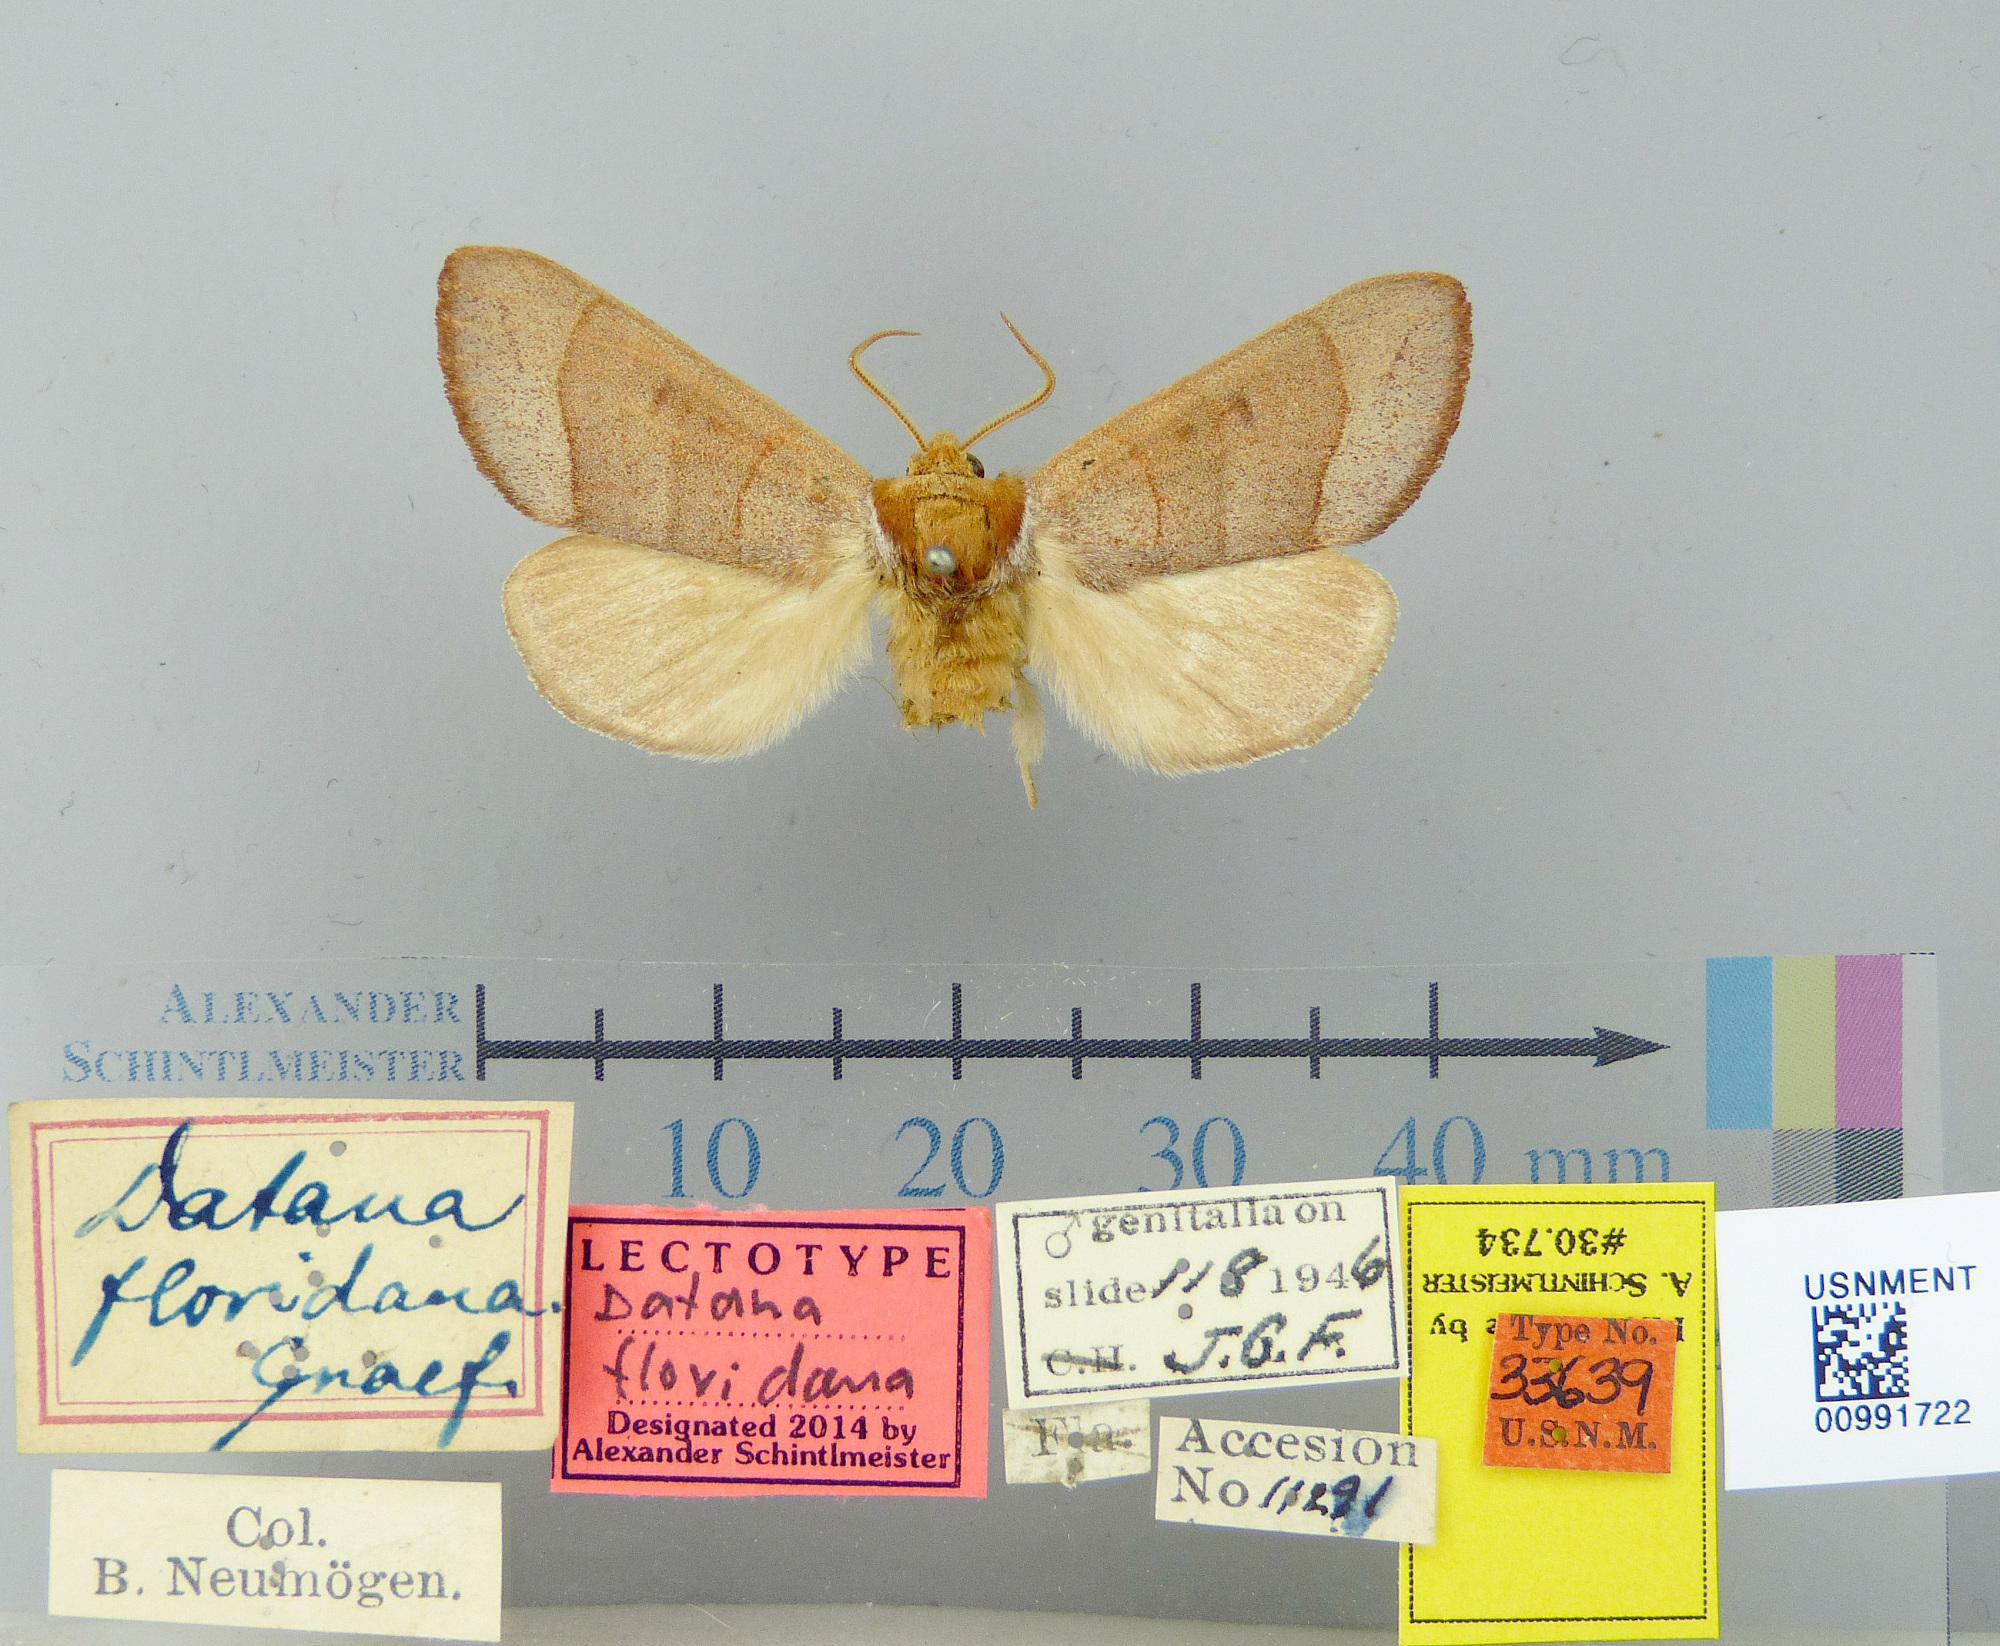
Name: Datana floridana
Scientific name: Datana floridana Graef, 1880
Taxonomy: Animalia, Arthropoda, Insecta, Lepidoptera, Notodontidae
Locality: [Not Stated], Florida, United States